Herr, gehe nicht ins Gericht mit deinem Knecht, BWV 105

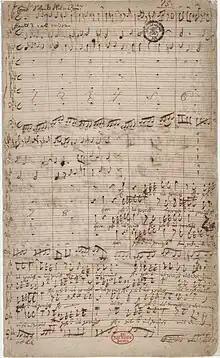
Autograph manuscript of the opening chorus of BWV 105

After the first ritornello, the instruments remain silent except for the pulsating basso continuo; the chorus sings in canon for six bars with new independent material in polyphonic motet style. First the alto starts singing a detached crotchet "Herr" followed by semiquavers motifs for "gehe nicht ins Gericht"; two beats later the tenor starts similarly, then the soprano and then the bass. The four voices continue singing the musical phrase "Herr, gehe nicht in Gericht" in an outpouring of imitative diminutions, until reaching a cadence on "mit deinem Knecht." There is then a reprise of the solemn eight-bar ritornello, now in the dominant key with the upper parts interchanged. The six-bar chorus episode is repeated, with the alto responding to the soprano, and then the bass to the tenor. The chorus is now accompanied by the orchestra in double counterpoint, employing motifs derived from the first episode for chorus. After a cadence in the chorus, the orchestra briefly continues the double counterpoint, until there is a third freely composed episode for chorus. Now the sopranos lead the altos, and then the tenors lead the basses. The third episode lasts twelve bars and is richly scored, combining all the musical ideas from the chorus and orchestra: after less than three bars into the episode, in a moment of pathos, the original orchestral ritornello is played in counterpoint with the chorus for the first time. As Spitta writes, "at last it gives out its own penitential cry, going through it completely in the middle range of compass, as if it flowed straight from the hearts of singing hosts." The prelude concludes gracefully on a pedal point, with a coda similar to the brief orchestral interlude.